Problem of evil

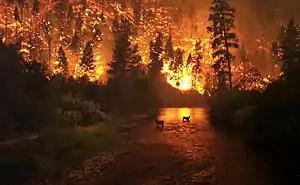
William L. Rowe's example of natural evil: "In some distant forest lightning strikes a dead tree, resulting in a forest fire. In the fire a fawn is trapped, horribly burned, and lies in terrible agony for several days before death relieves its suffering." Rowe also cites the example of human evil where an innocent child is a victim of violence and thereby suffers.

The problem of evil has also been extended beyond human suffering, to include suffering of animals from cruelty, disease and evil. One version of this problem includes animal suffering from natural evil, such as the violence and fear faced by animals from predators, natural disasters, over the history of evolution. This is also referred to as the Darwinian problem of evil, after Charles Darwin who wrote in 1856: "What a book a Devil's chaplain might write on the clumsy, wasteful, blundering low & horridly cruel works of nature!", and in his later autobiography said: "A being so powerful and so full of knowledge as a God who could create the universe, is to our finite minds omnipotent and omniscient, and it revolts our understanding to suppose that his benevolence is not unbounded, for what advantage can there be in the sufferings of millions of the lower animals throughout almost endless time? This very old argument from the existence of suffering against the existence of an intelligent first cause seems to me a strong one".